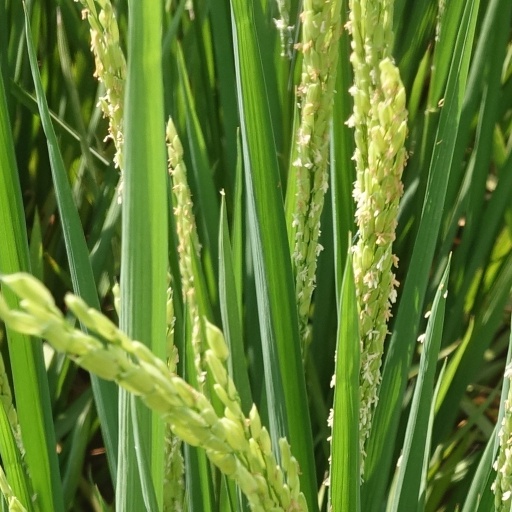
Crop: rice